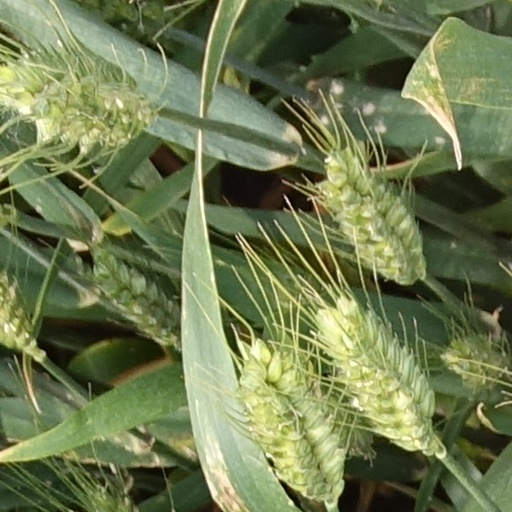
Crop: wheat